Provisional Muslim Revolutionary Committee

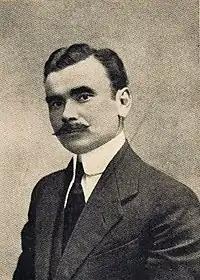
Noman Çelebicihan was active in promoting the PMRC's programme and goals

In May 1917, During a visit by Alexander Kerensky to Crimea, he was met by a delegation of Crimean Tatar politicians headed by Noman Çelebicihan. Among Çelebicihan's requests to Kerensky were the return of the and organisation of a Crimean Tatar regiment. Following the meeting, Kerensky agreed to fulfil the requests, also promising to issue a memorandum addressing the government. However, only a month later, when a PMRC delegation visited the Provisional Government in Petrograd (now Saint Petersburg) and met with Georgy Lvov, they became convinced that Lvov was too incompetent to handle their issues, and instead elected to visit Kerensky, who was outside the city at the time.